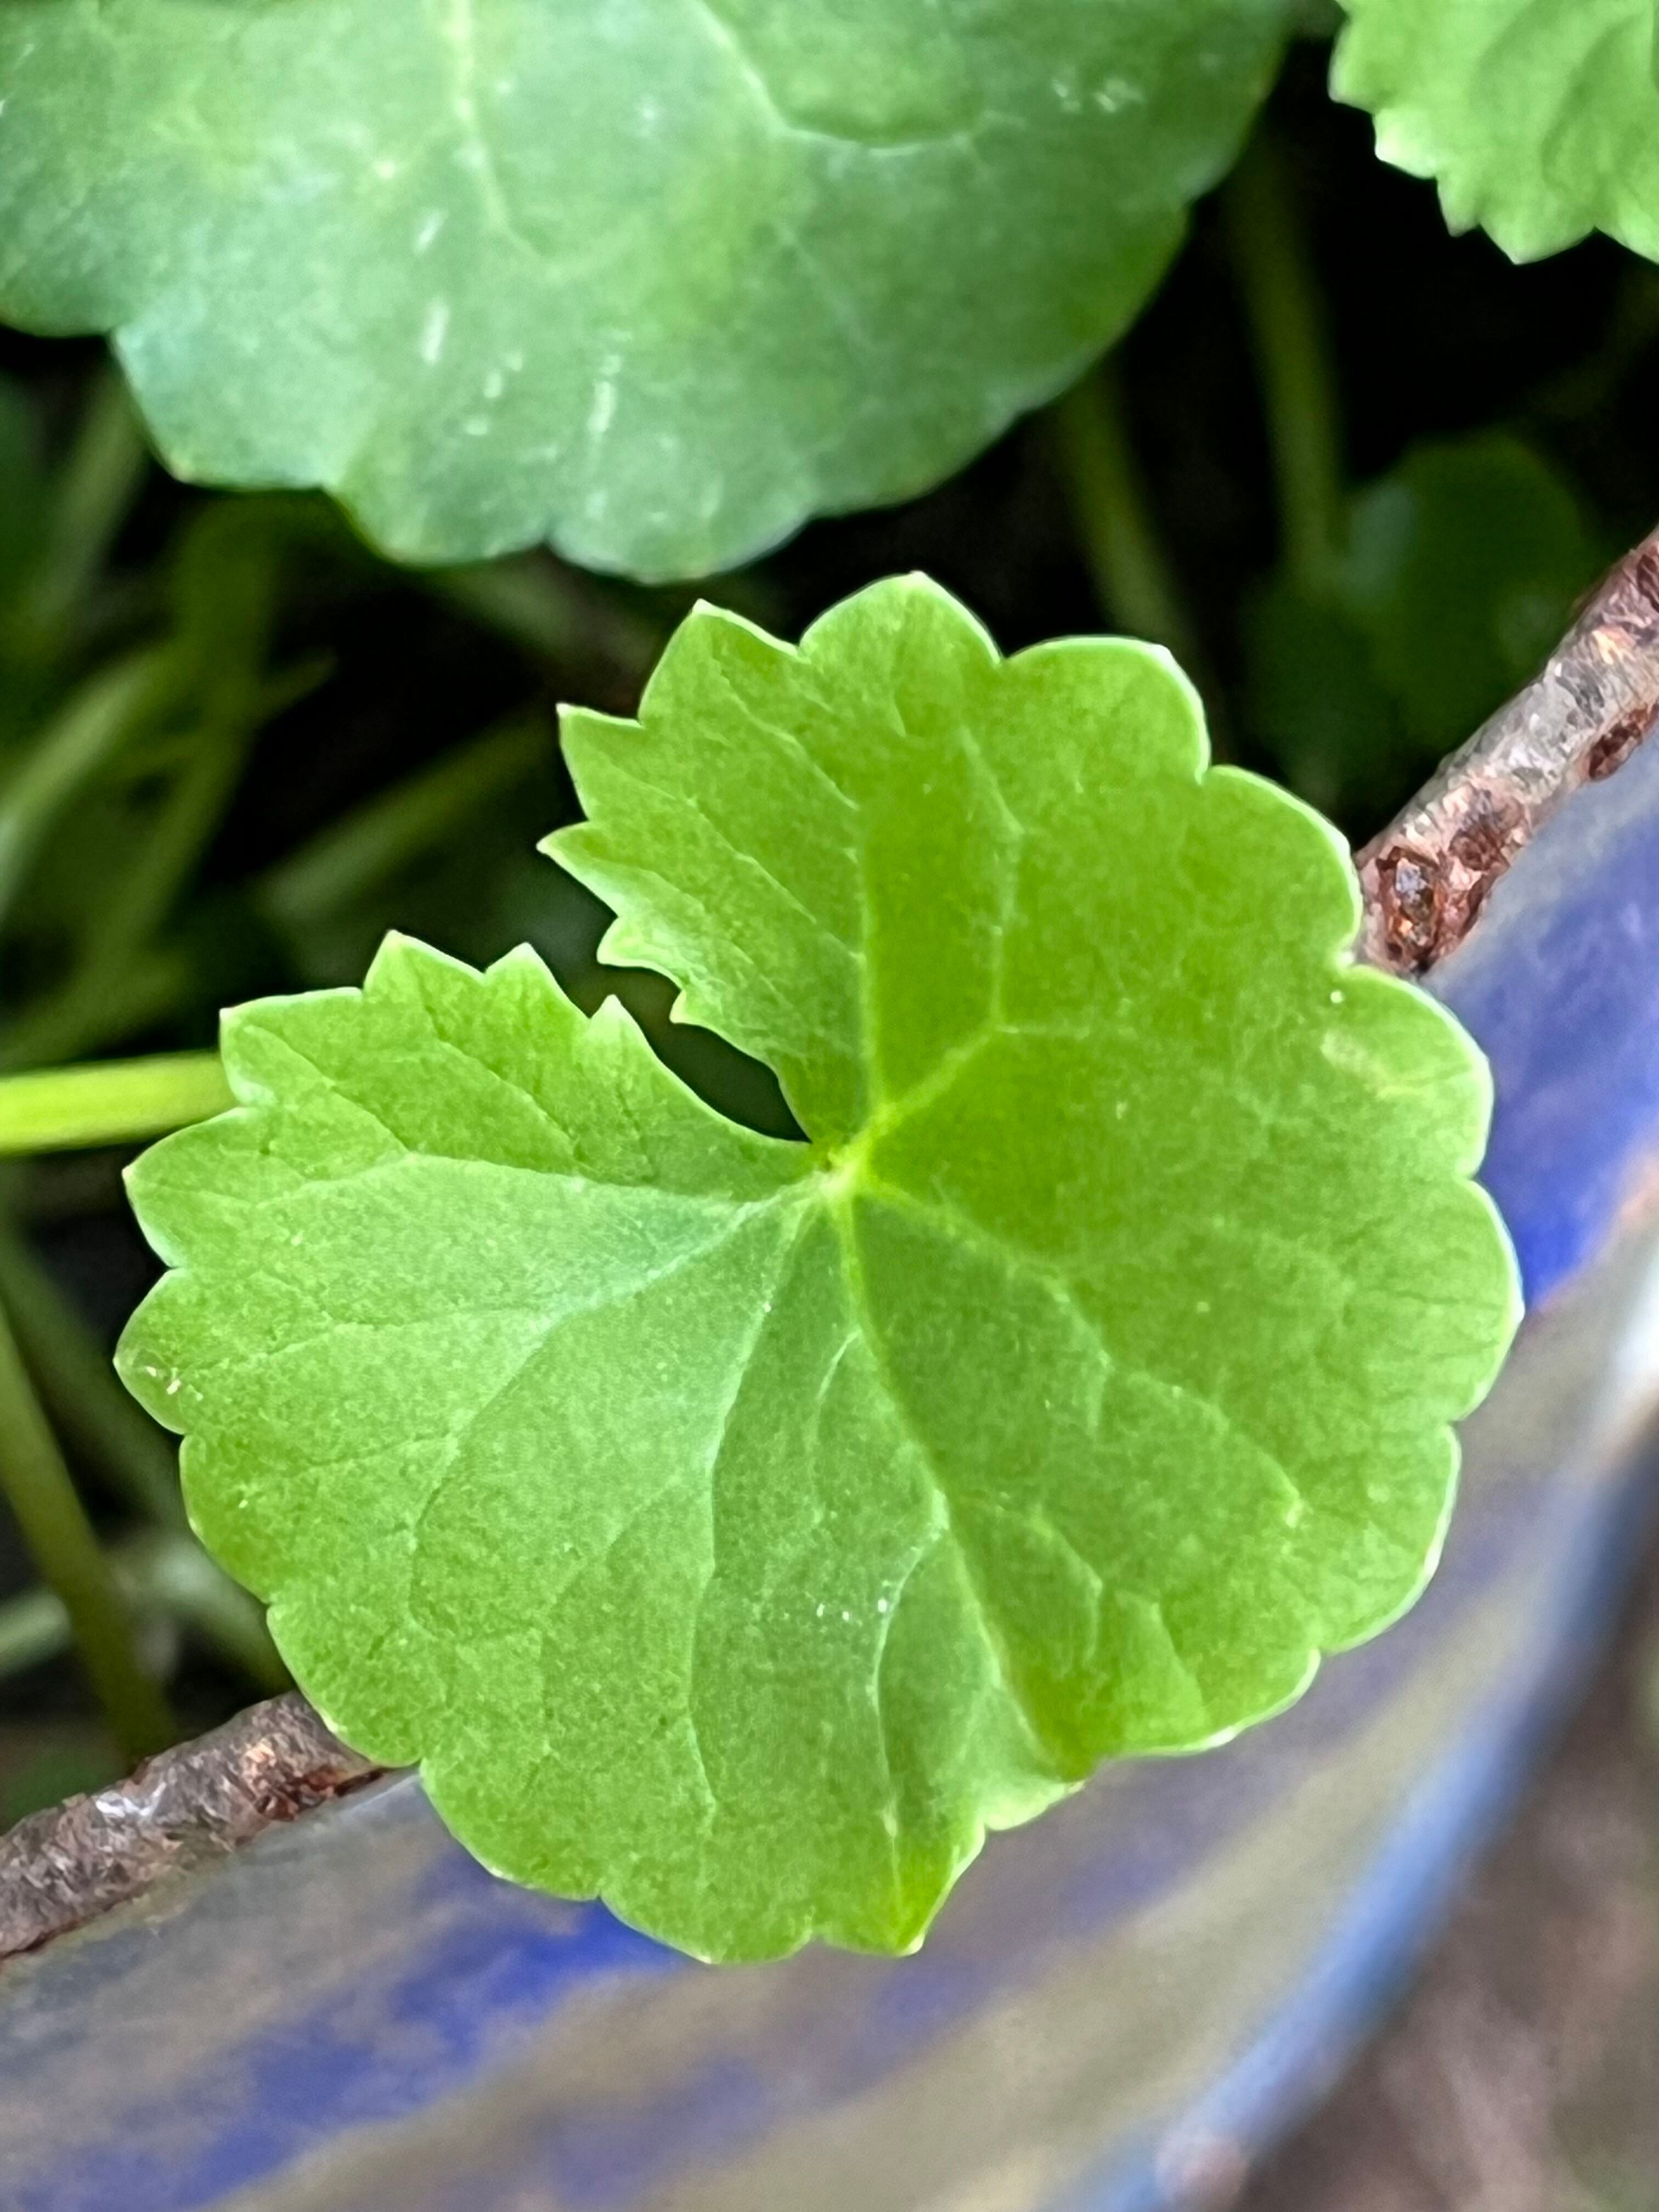
Plant species: centella-asiatica